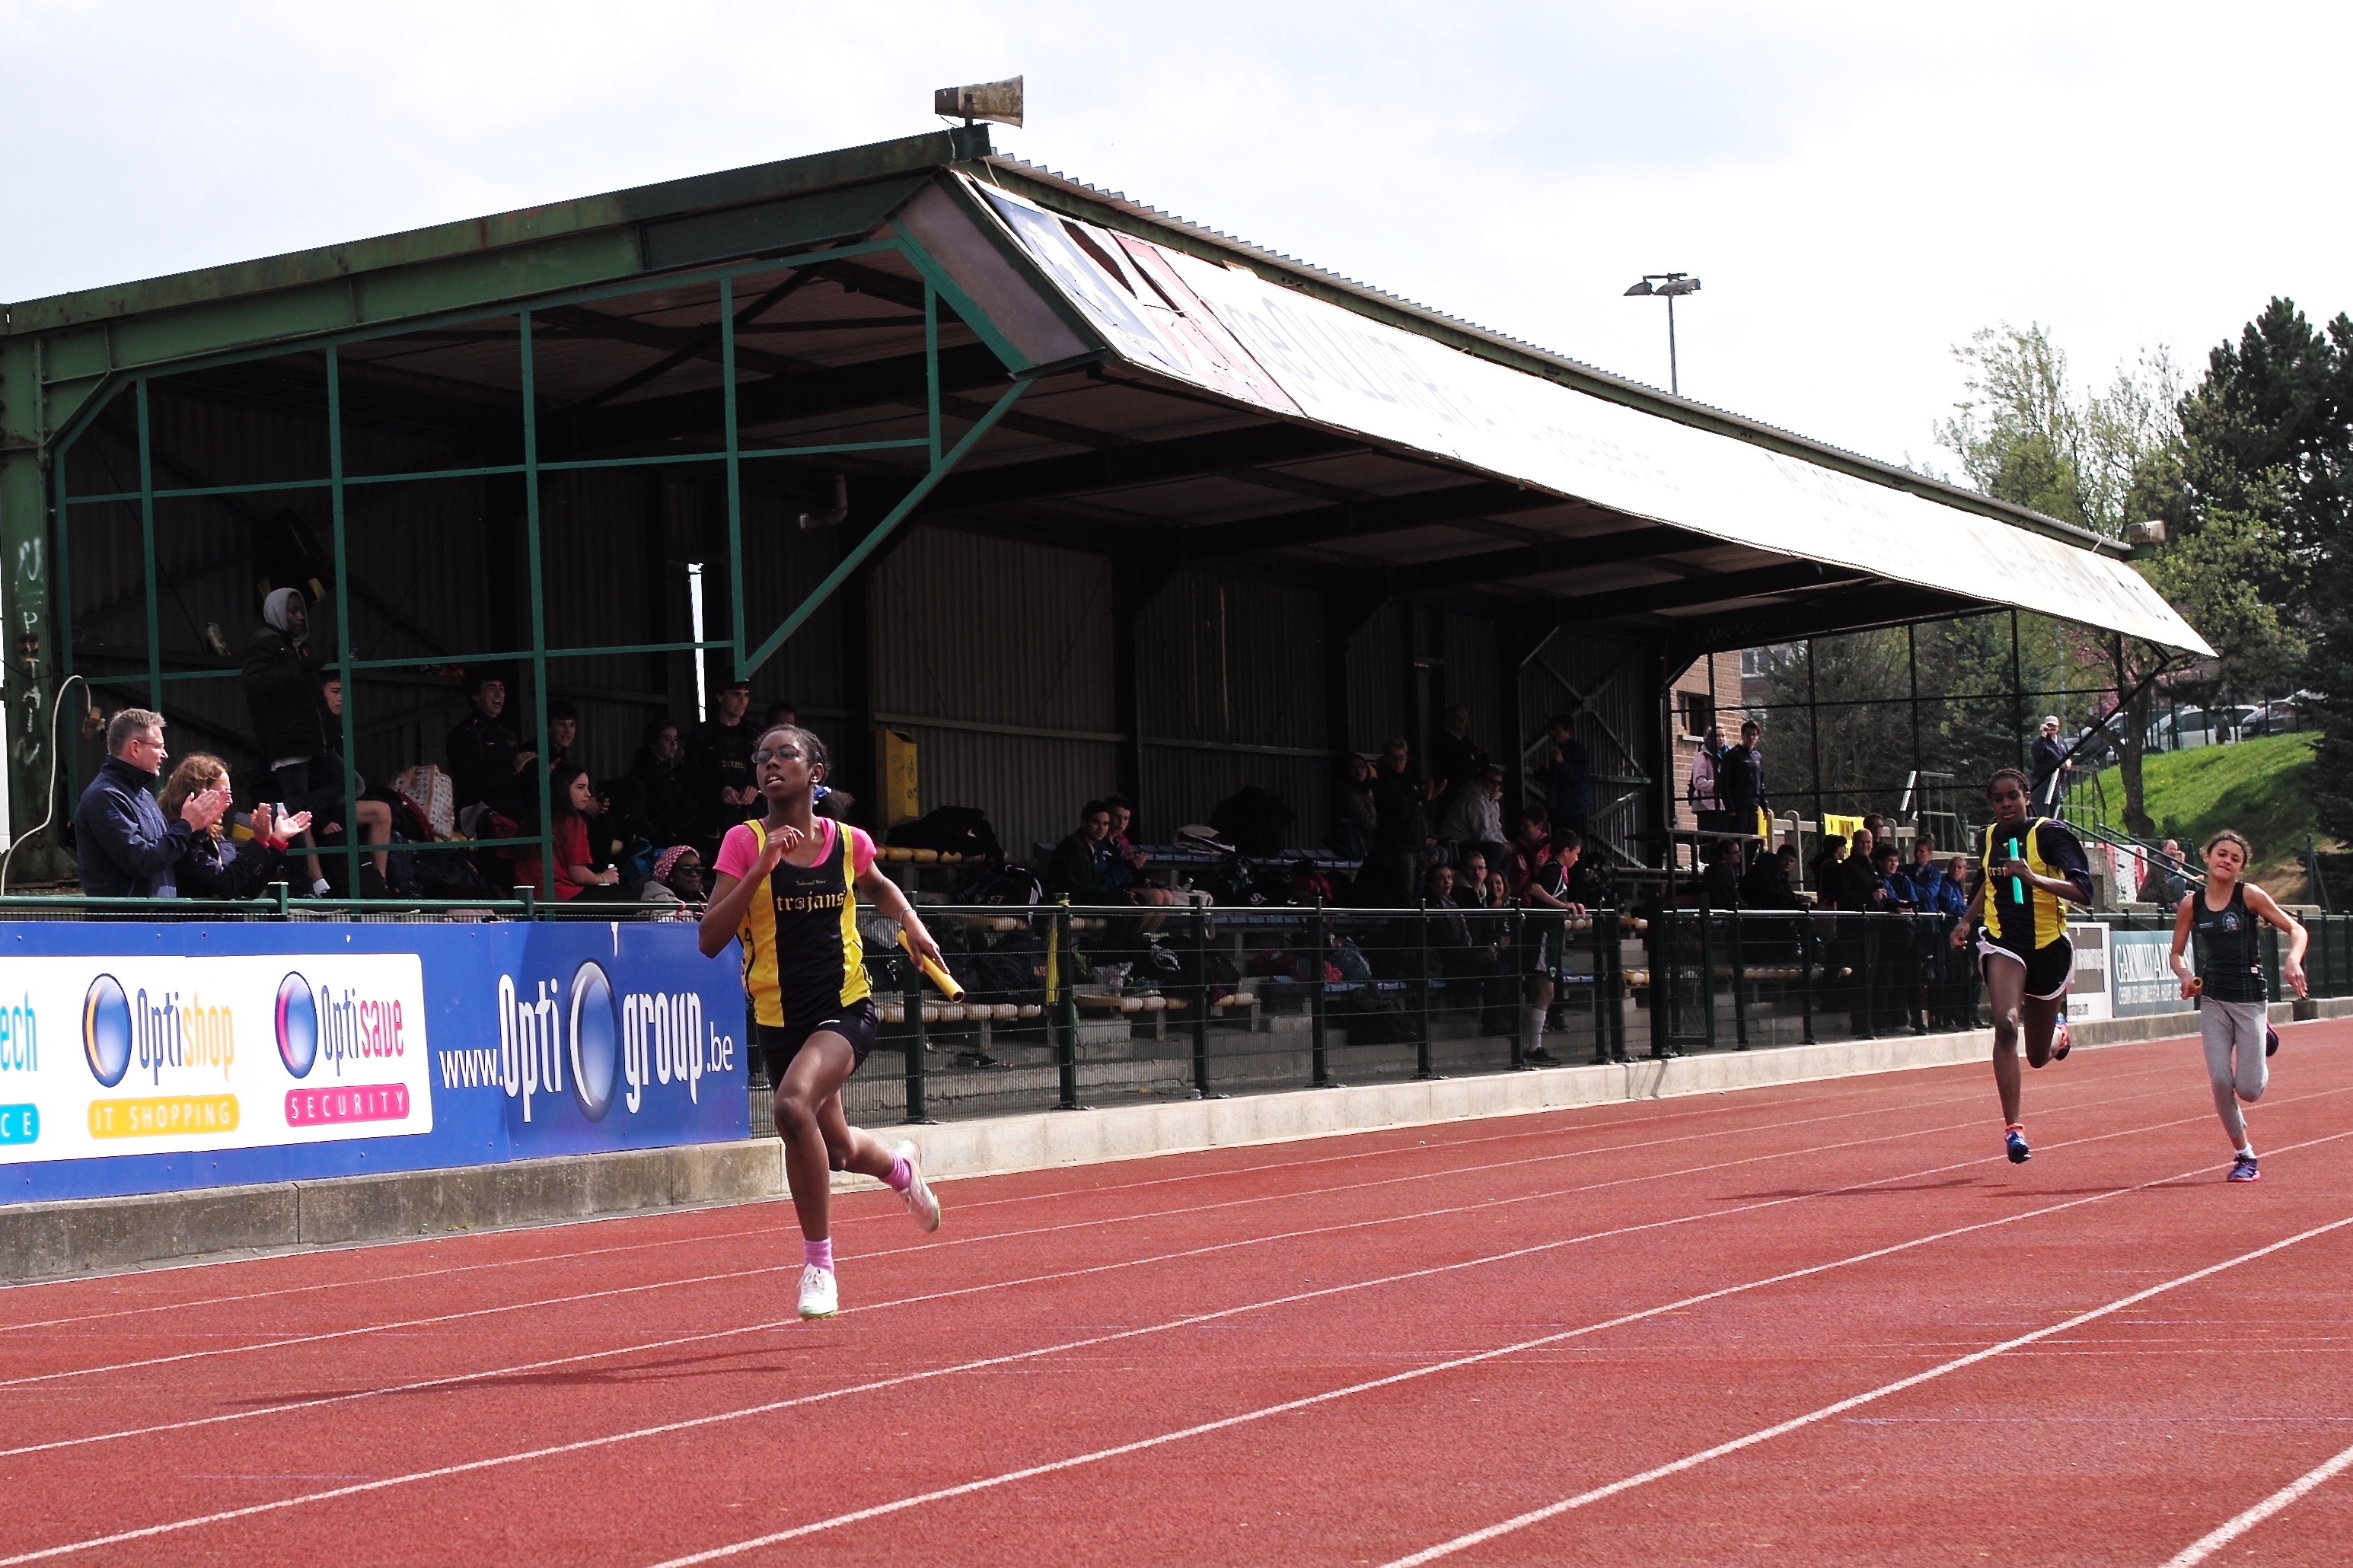
track, run, runner, ash, belgium, race, competition, holland, hague, netherlands, international, girls, m, american, sports, boys, 50, school, runners, junior, leica, 240, summilux, varsity, athletics, meet, waterloo, sprint, stjohns, competition event, track and field athletics